Paddington, New South Wales

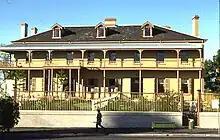
Juniper Hall

William Street off Oxford Street, is where an eclectic bunch of designers and traders sell their wares from the tiny shops and terrace houses. The William Street Festival has been held every September since 2009.